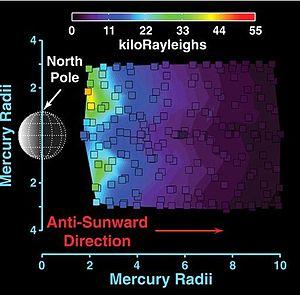
Mercure est la planète la plus proche du Soleil et la moins massive du Système solaire. Son éloignement au Soleil est compris entre 0,31 et 0,47 unité astronomique, ce qui correspond à une excentricité orbitale de 0,2 — plus de douze fois supérieure à celle de la Terre, et de loin la plus élevée pour une planète du Système solaire. Elle est visible à l'œil nu depuis la Terre avec un diamètre apparent de 4,5 à 13 secondes d'arc, et une magnitude apparente de 5,7 à −2,3 ; son observation est toutefois rendue difficile par son élongation toujours inférieure à 28,3° qui la noie le plus souvent dans l'éclat du soleil. En pratique, cette proximité avec le soleil implique qu'elle ne peut être vue que près de l'horizon occidental après le coucher du soleil ou près de l'horizon oriental avant le lever du soleil, en général au crépuscule.